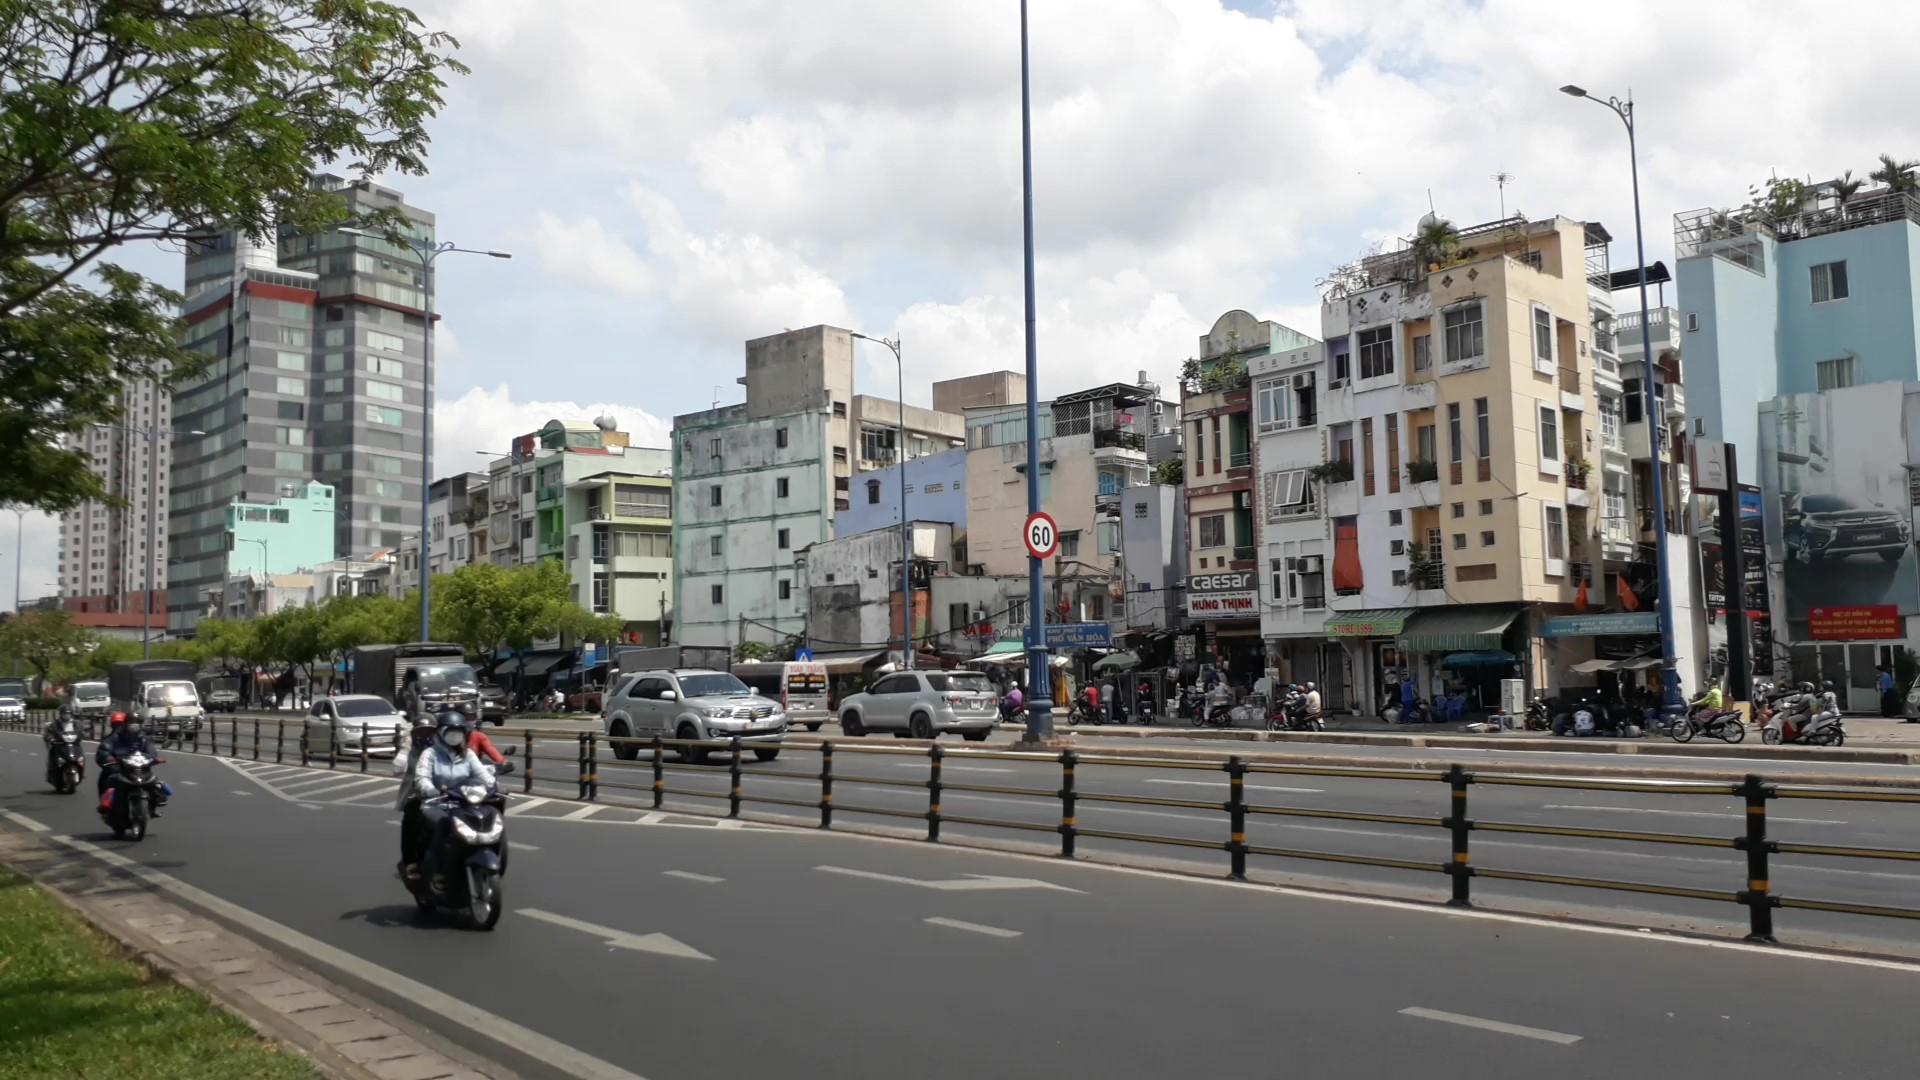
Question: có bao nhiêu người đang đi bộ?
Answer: không có ai cả